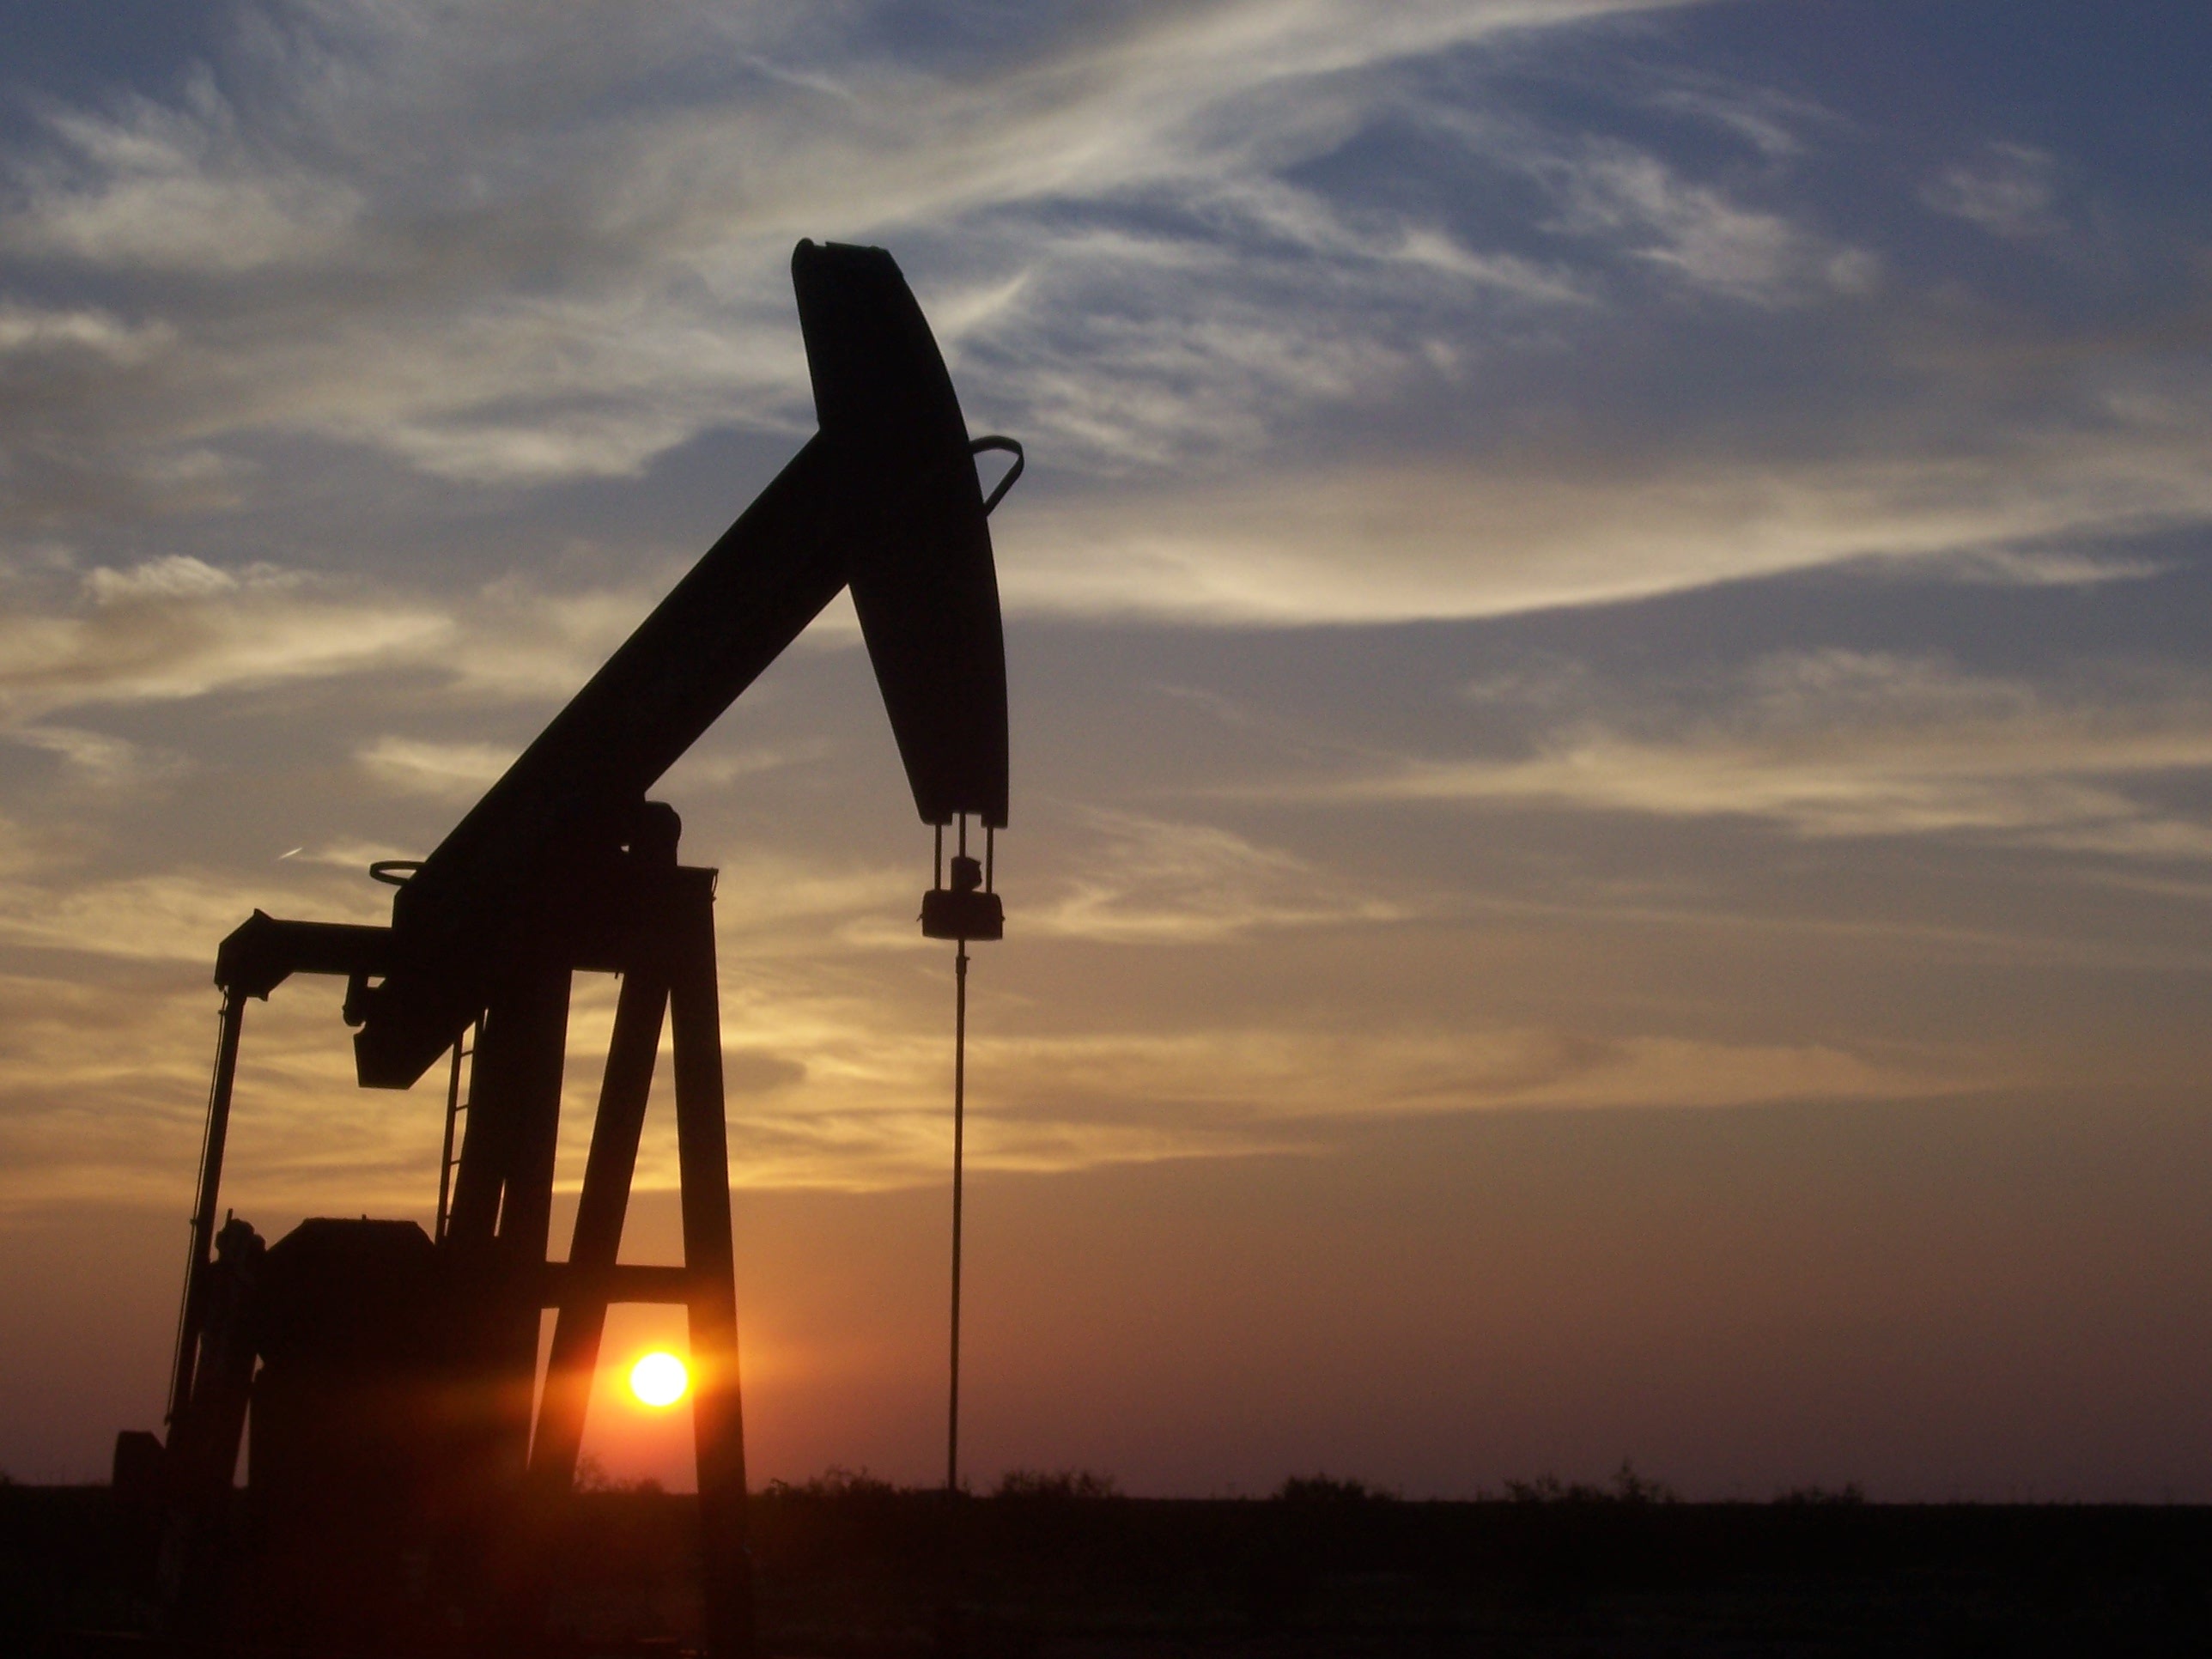
landscape, horizon, silhouette, cloud, sky, sun, sunrise, sunset, sunlight, morning, wind, dawn, dusk, evening, orange, red, tranquil, scenic, usa, yellow, pump, clouds, texas, sundown, raffinerie, oil rig, pumpjack, atmosphere of earth